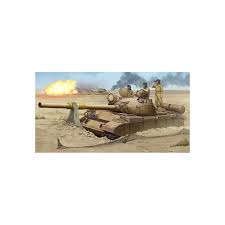
Label: T-62